Edwin Alderman

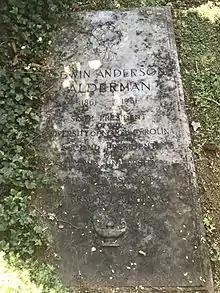
Alderman's gravestone at the University of Virginia Cemetery in Charlottesville, Virginia.

He was elected a member of the American Historical Association in 1892, member of the Maryland Historical Society in 1893, and member of the National Education Association in 1894. In 1892 Alderman became professor of history at State Normal College and taught there until 1893 when he became professor of pedagogy at the University of North Carolina, and he was named president of that institution in 1896, then he moved on to take the same position at Tulane University in 1900, before moving again to the University of Virginia in 1904. There he stayed for 27 years, until his death in 1931 from a stroke in Connellsville, Pennsylvania, while en route to deliver a speech in Illinois. He is buried at the University of Virginia Cemetery.